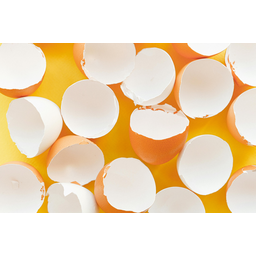
Label: eggshells